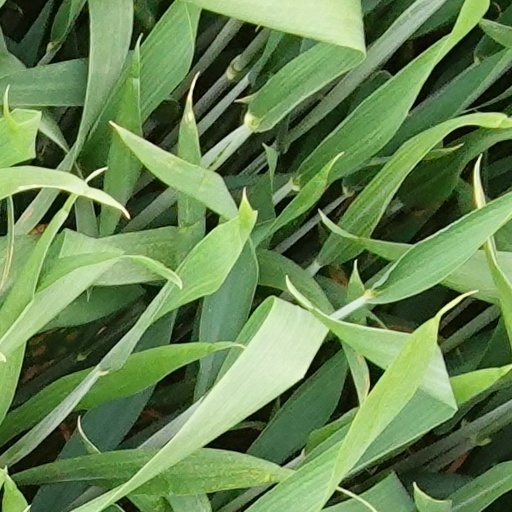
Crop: wheat